Cinta Senese

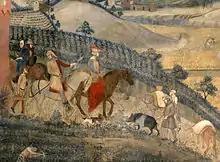
Ambrogio Lorenzetti, "Effetti del buon governo in campagna", 1338–39, in the Palazzo Pubblico, Siena; detail, showing among other things a belted pig

The Cinta Senese is an Italian breed of domestic pig from the province of Siena, in Tuscany in central Italy. It is particularly associated with the Montagnola Senese and the comuni of Casole d'Elsa, Castelnuovo Berardenga, Gaiole in Chianti, Monteriggioni, Siena and Sovicille, in the area between the upper Merse and the upper Elsa rivers; it was in the past widely distributed throughout Tuscany.